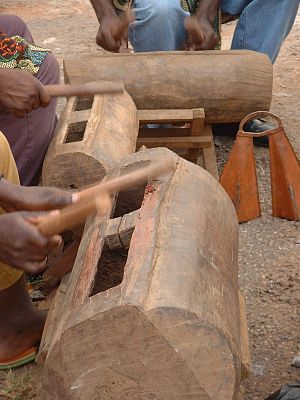
Afrika / Billeder
Afrika er den næststørste verdensdel med et areal på 30,3 millioner km²; det er 20% af landmasserne på Jorden. Afrika er 8000 km fra nord til syd med ækvator omtrent på midten og med hav hele vejen rundt bortset fra ved Suez-kanalen i Egypten. Klimaet er tropisk omkring ækvator, og subtropisk længst mod nord og syd. Middeltemperaturen er derfor høj over hele kontinentet, men nedbørsmængde og mønster varierer meget fra regnskov til ørkenområder, fra kyst til indland, fra nord til syd. I 2016 blev Afrikas samlede befolkningstal anslået til 1,2 milliarder, dvs. 16 % af verdens befolkning. Verdensdelen har flere stater end noget andet kontinent, med sine 48 kontinentale stater og seks østater.